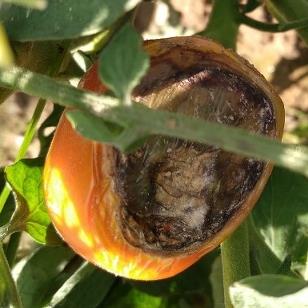
Crop: Tomato
Condition: blossom-end-rot-d